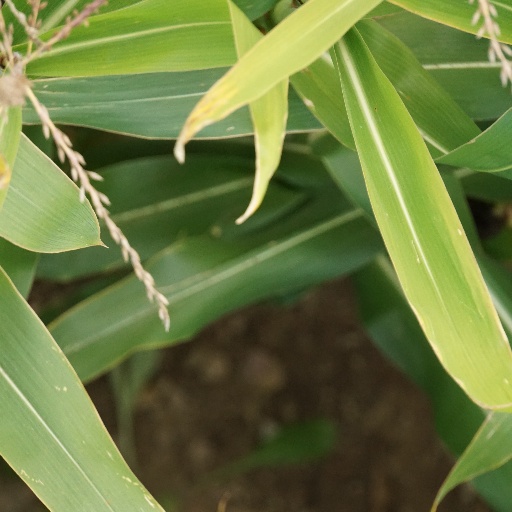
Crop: maize; corn